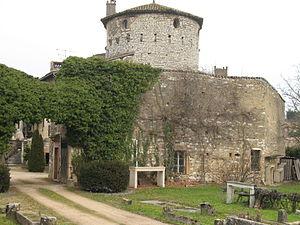
Le château du Parc est situé sur la commune de Sancé en Saône-et-Loire, à flanc de pente.
Cet article recense de manière non exhaustive les châteaux, maisons fortes, mottes castrales, situés dans le département français de Saône-et-Loire. Il est fait état des inscriptions et classements au titre des monuments historiques.